Battle of Pusan Perimeter logistics

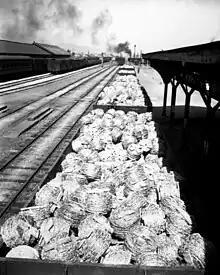
Barbed wire is moved along the Seoul–Pusan railway to the front lines, 1950.

From Busan a good railroad system built by the Japanese and well ballasted with crushed rock and river gravel extended northward. Subordinate rail lines ran westward along the south coast through Masan and Chinju and northeast near the east coast to P'ohang-dong. There the eastern line turned inland through the east-central Taebaek Mountains area. The railroads were the backbone of the UN transportation system in Korea.